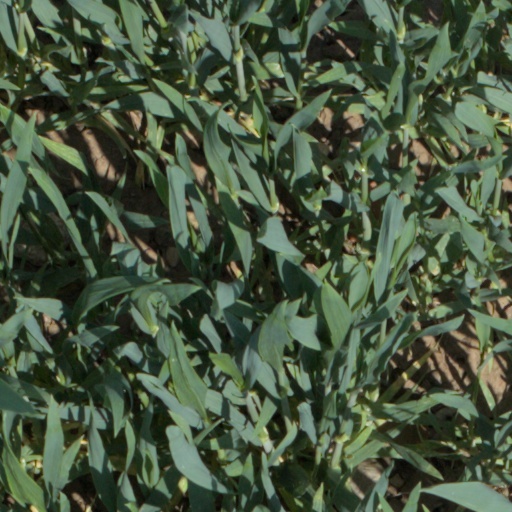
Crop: wheat